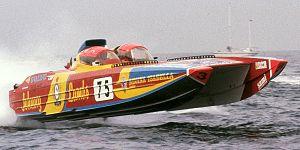
Le motonautisme est une famille de sports de compétition consistant en des courses de bateaux propulsés par des moteurs.